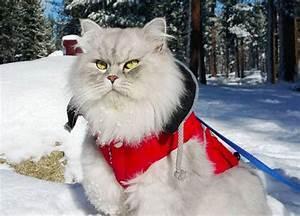
cat